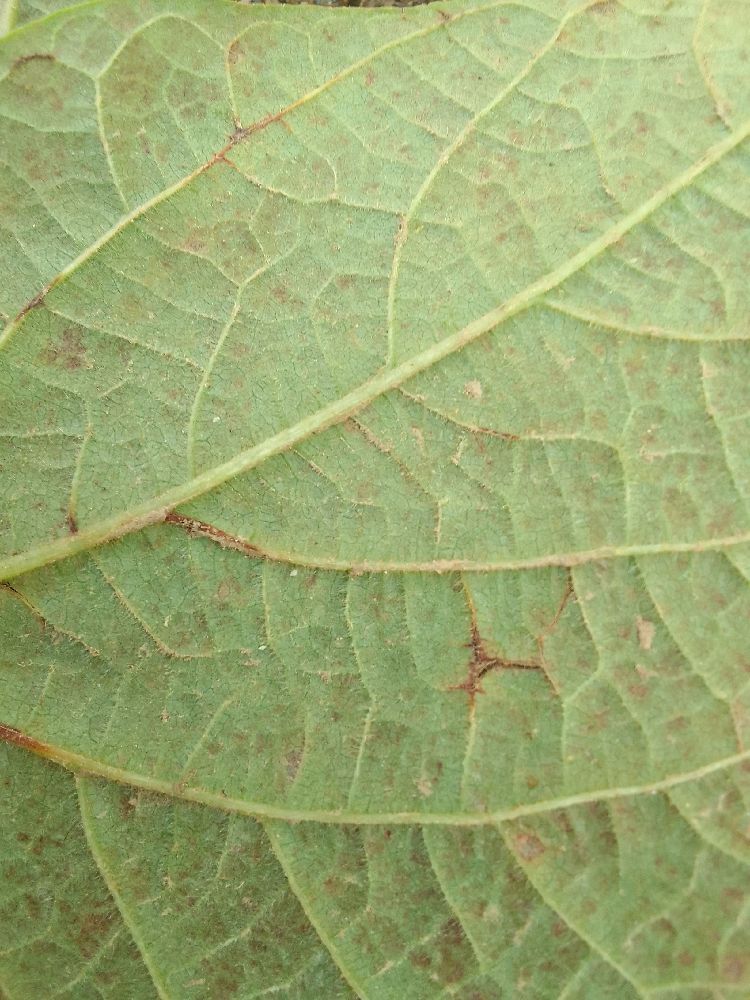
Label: anthracnose